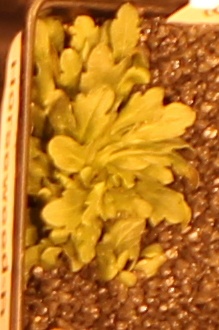
Label: Horseweed